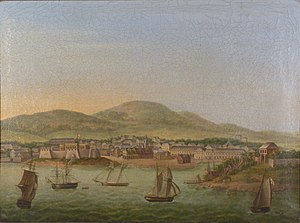
H.P. Thorsøe / Thorsøe som sømand
Et eksempel på Thorsøes malerier er dette vue af Christiansted, som han udførte i forbindelse med sit anløb i 1825. Originalen findes på M/S Museet for Søfart.
Hans Peter Thorsøe var en dansk skibsfører og maler, far til Sophie Madsen.